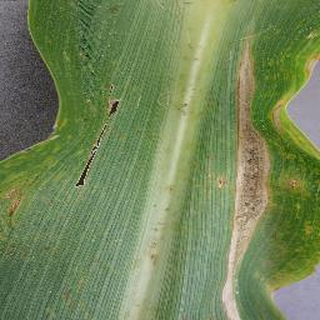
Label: corn_northern_leaf_blight